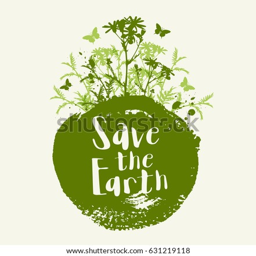
abstract green background with flowers and butterflies .